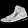
Label: Sneaker